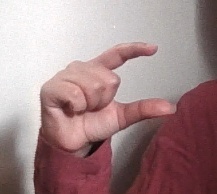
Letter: dal